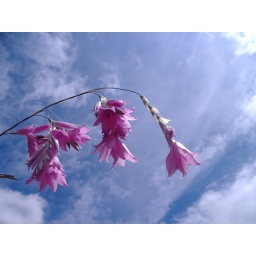
A flower in the sky